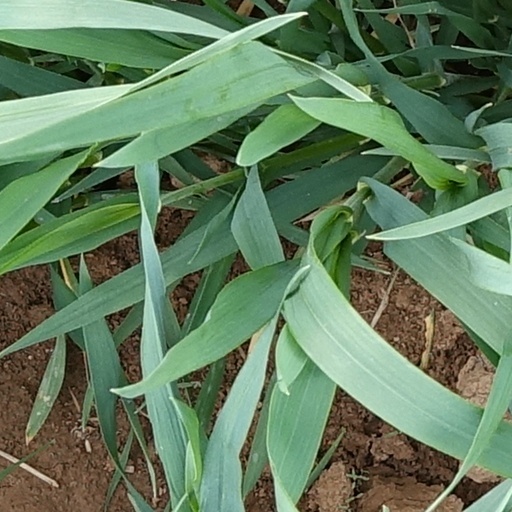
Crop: wheat